Nyarlathotep (short story)

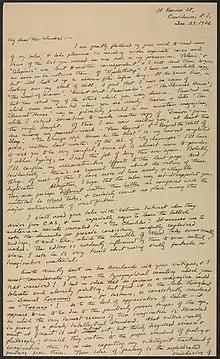
Nyarlathotep

"Nyarlathotep" is a weird fiction prose poem by H. P. Lovecraft. It was written in 1920 and first saw publication in that year's November issue of "The United Amateur". The poem itself is a bleak view of human civilization in decline, and it explores the mixed sensations of desperation and defiance in a dying society.